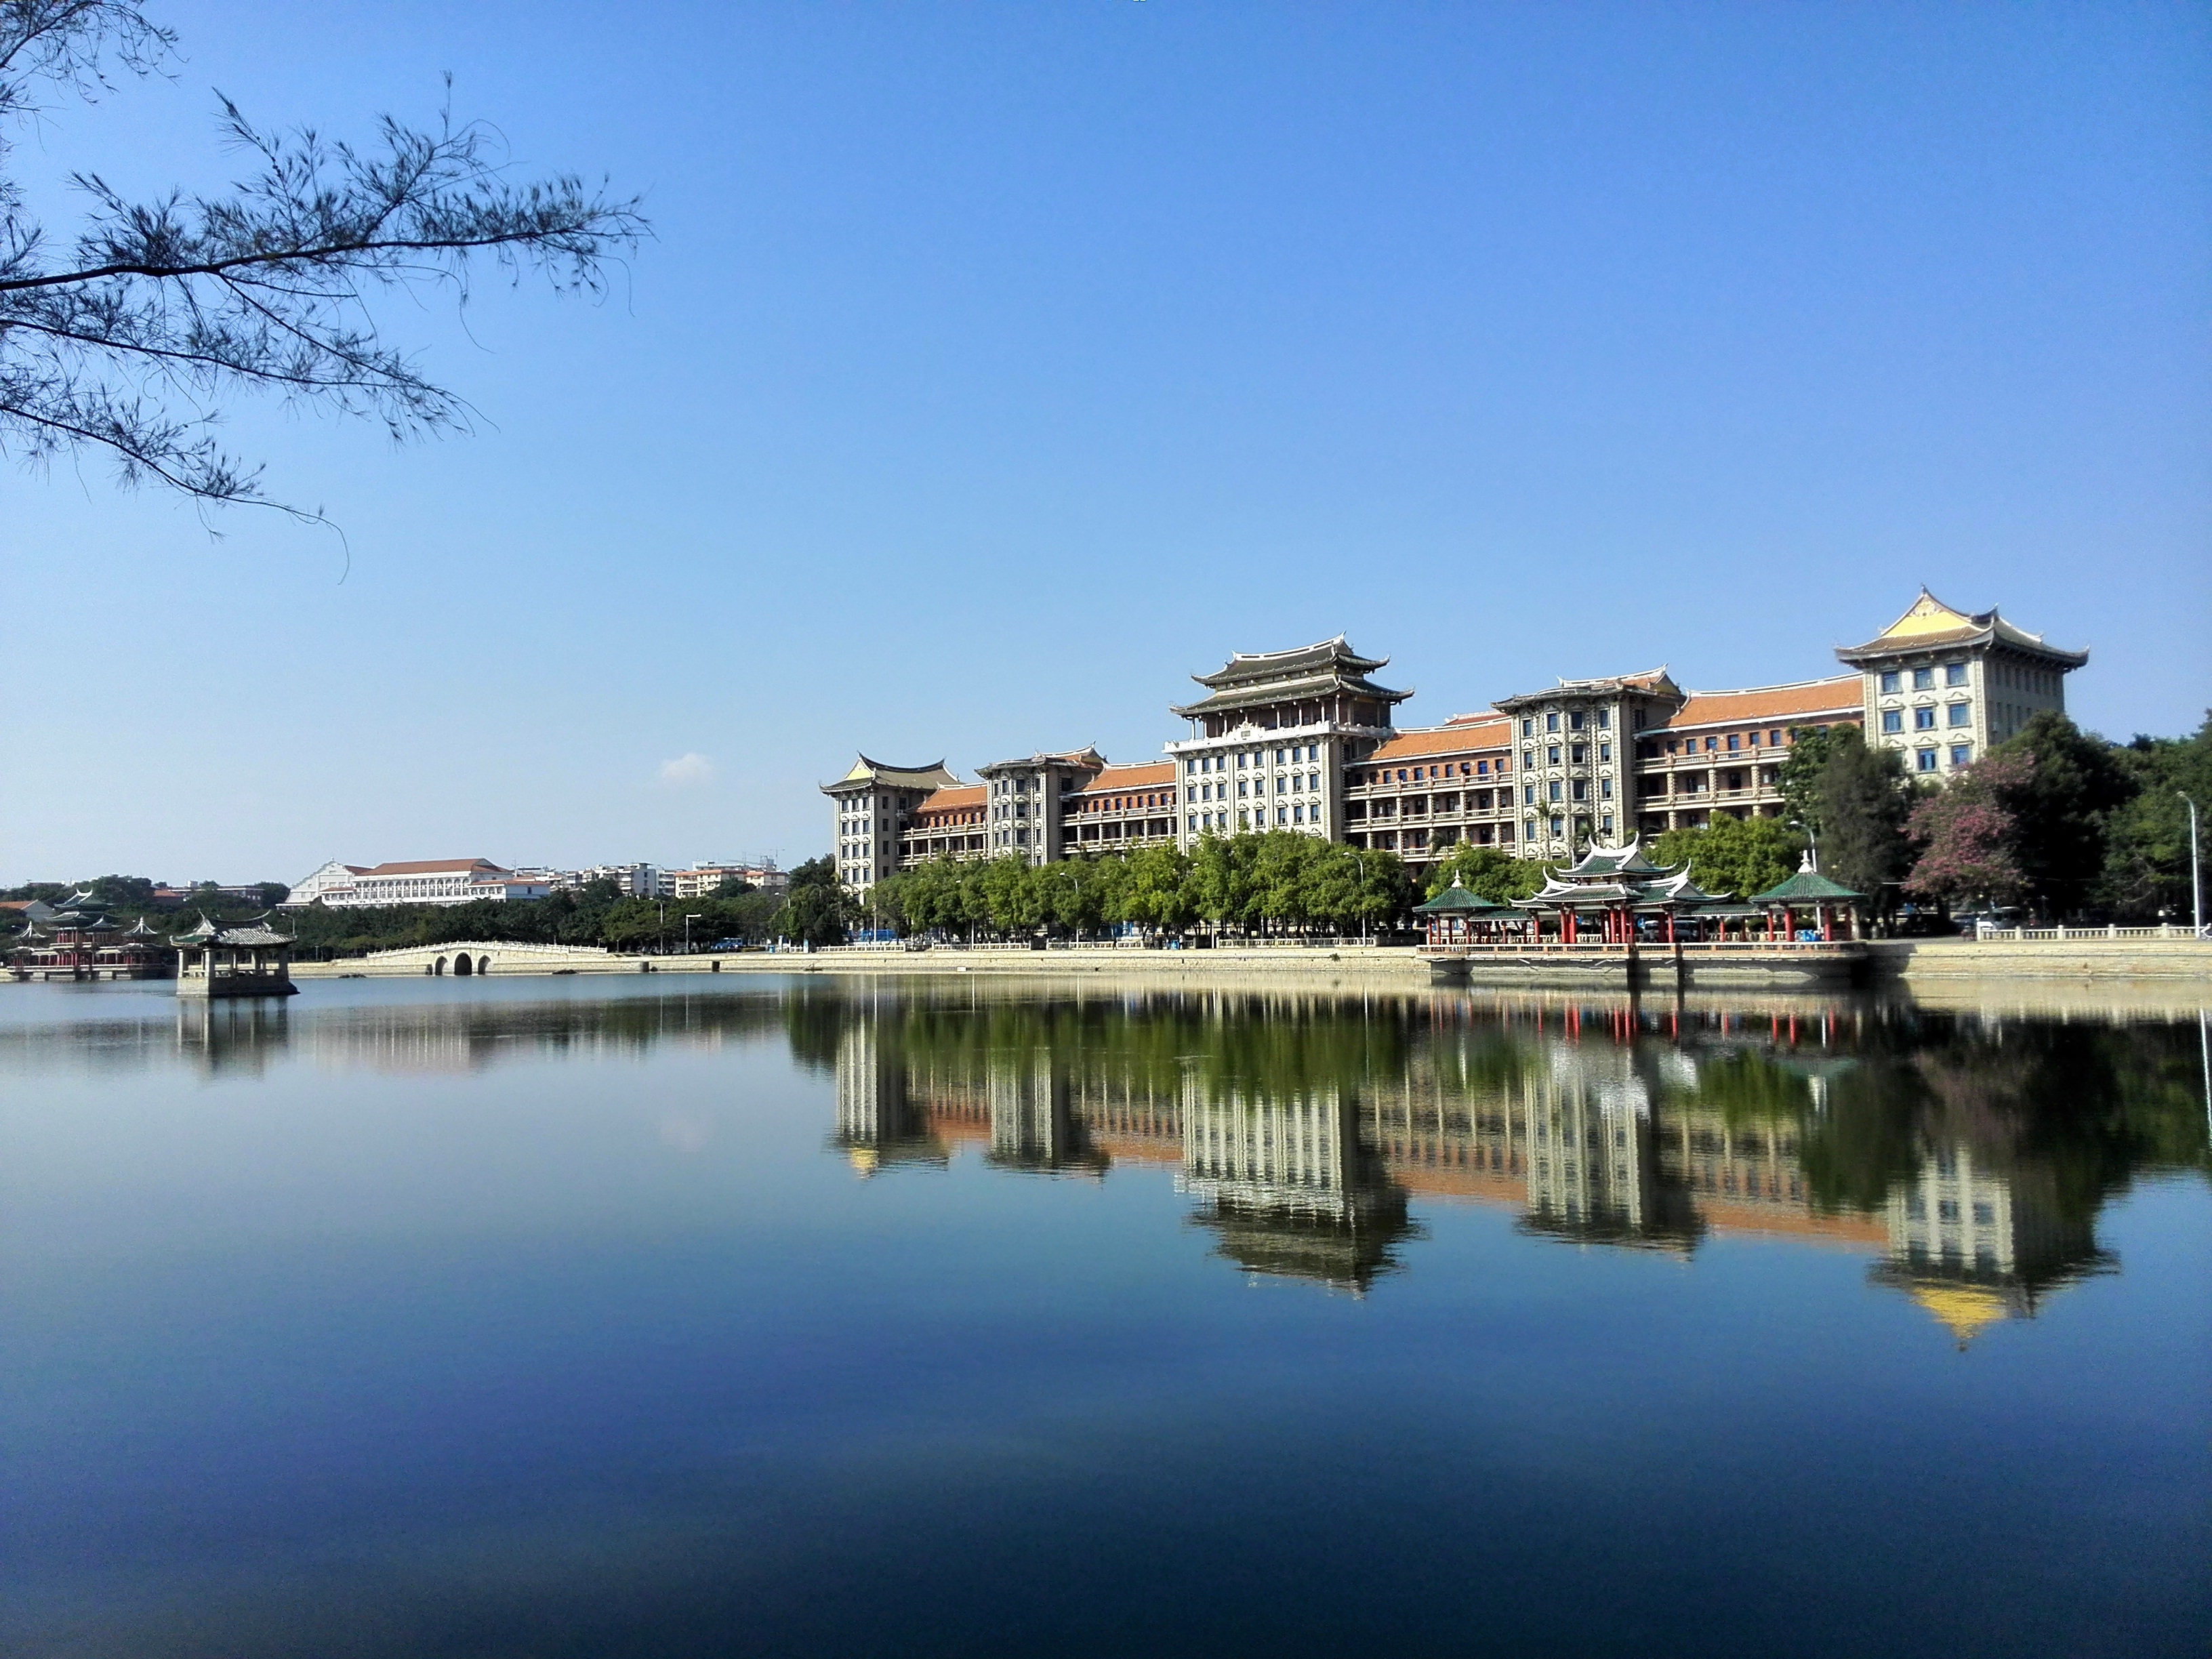
sea, water, lake, town, city, river, cityscape, panorama, village, dusk, reflection, bay, marina, waterway, body of water, estate, xiamen, housing design, calm lake, european design